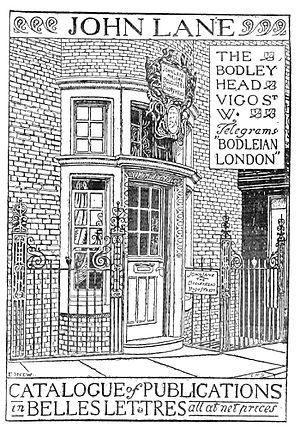
John Lane est un éditeur britannique, cofondateur de John Lane Publisher - The Bodley Head.